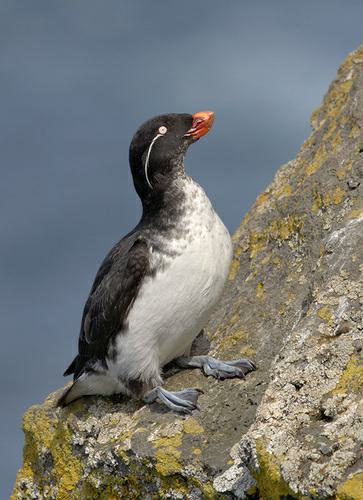
A photo of a parakeet auklet